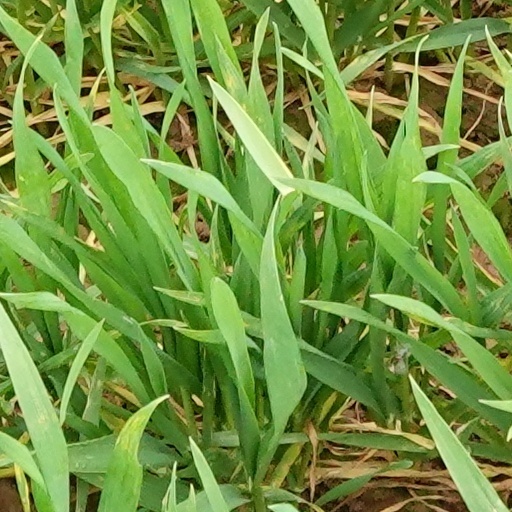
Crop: wheat